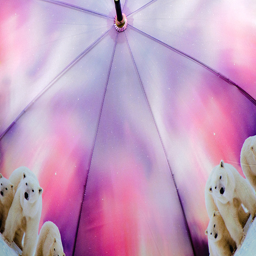
A umbrella with large white polar bears and the northern lights.
The umbrella has polar bears around the edge.
A close-up of an umbrella with polar bears on it.
A pink and purple umbrella with images of polar bears.
A pink and purple umbrella with pictures of polar bears on it.